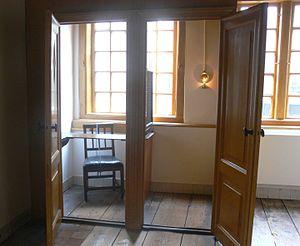
Amsterdam - Museum Ons' Lieve Heer op Solder -